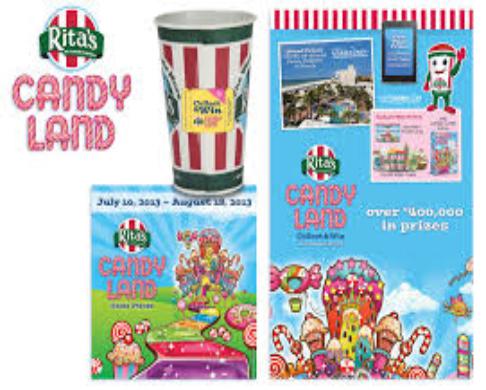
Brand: Candy Land
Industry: Food